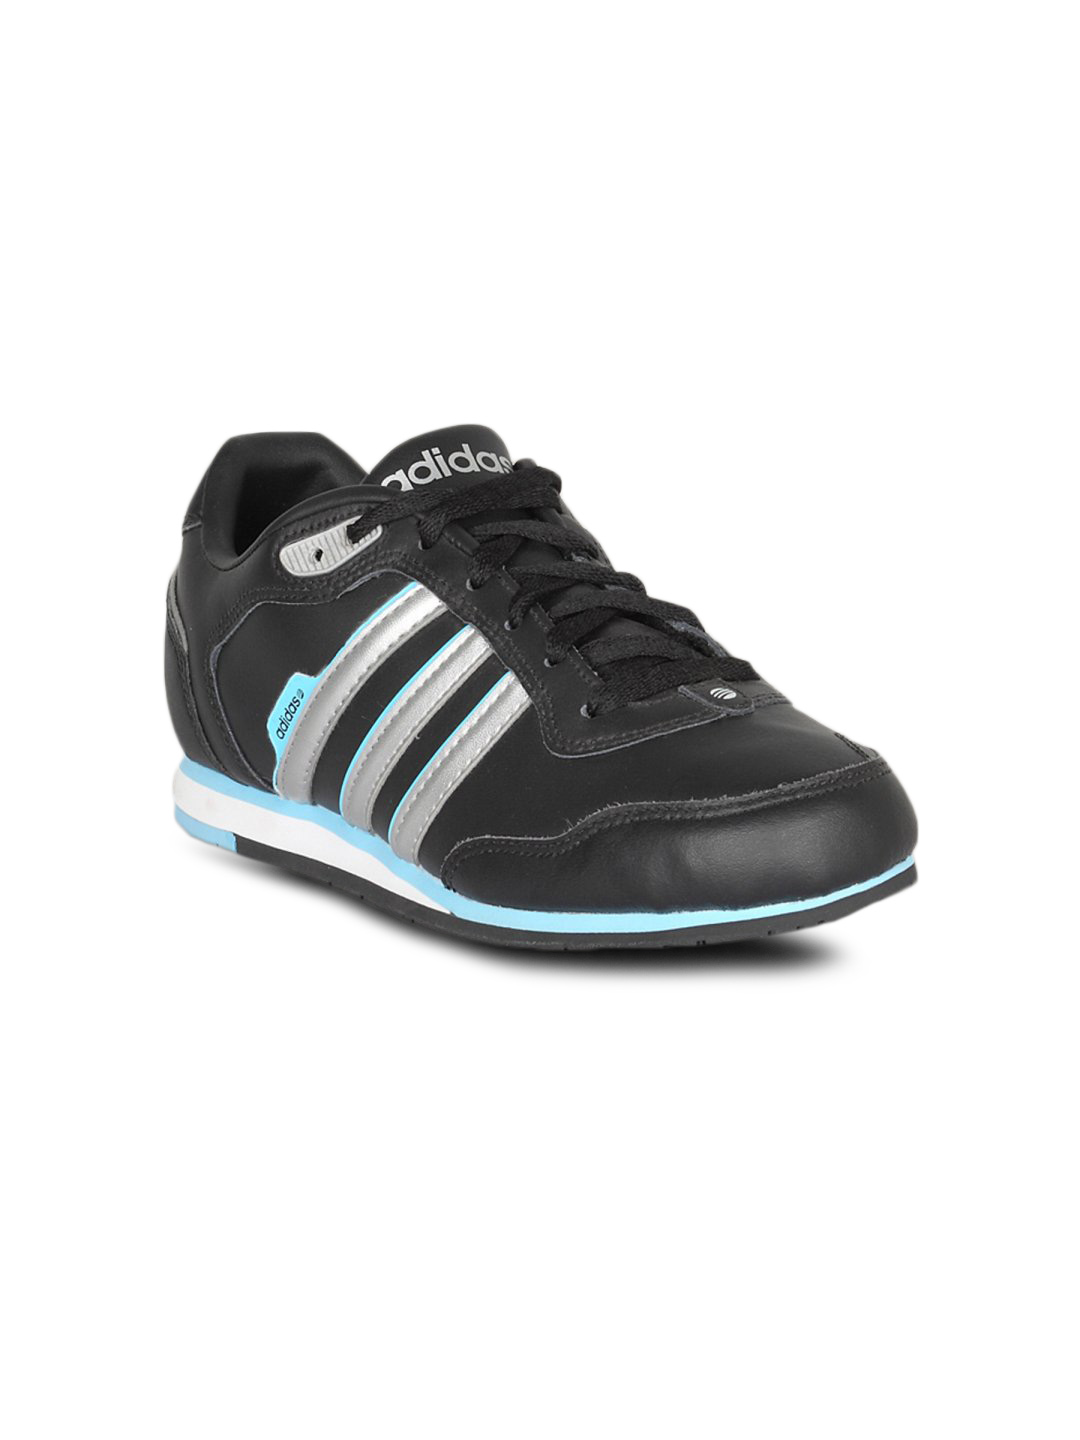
ADIDAS Women Redy Black Shoe
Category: Footwear / Shoes / Casual Shoes
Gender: Women
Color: Black
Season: Summer 2011
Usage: Casual